List of UK top-ten singles in 2009

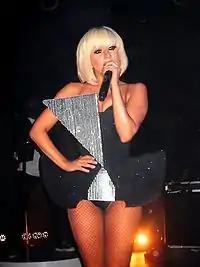
Lady Gaga made her arrival into the UK charts in 2009, achieving four top 10 hits, including three number-ones. "Poker Face" became the best-selling single of the year, topping the chart for three weeks.

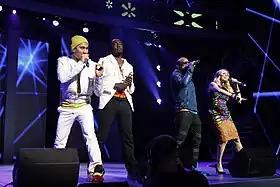
Black Eyed Peas also dominated the charts this year, scoring three top 10 entries. All of these reached number-one and finished in the top 10 of the year's best selling singles list. The most successful of these was "I Gotta Feeling", which spent two non-consecutive weeks at number-one and 17 weeks in the top 10 altogether. It ended up as the year's second best seller, and became the first single to sell over one million downloads in the UK.

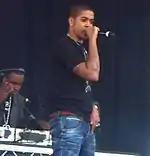
London-born rapper Chipmunk had five top 10 singles this year, the most of any artist. The highest-charting of these was "Oopsy Daisy", which debuted at number-one in October.

The UK Singles Chart is one of many music charts compiled by the Official Charts Company that calculates the best-selling singles of the week in the United Kingdom. Since 2004 the chart has been based on the sales of both physical singles and digital downloads, with airplay figures excluded from the official chart. This list shows singles that peaked in the Top 10 of the UK Singles Chart during 2009, as well as singles which peaked in 2008 and 2010 but were in the top 10 in 2009. The entry date is when the song appeared in the top 10 for the first time (week ending, as published by the Official Charts Company, which is six days after the chart is announced).